Melvyn Maxwell and Sara Stein Smith House

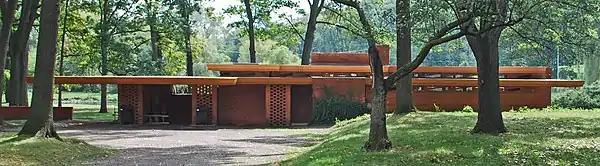
Melvyn Maxwell and Sara Stein Smith House

In the summer of 1941, the Smiths traveled to Taliesin, Wright's studio near Spring Green, Wisconsin. There, they met with Wright, who agreed to design a home for them with an initial budget of approximately $9,000.